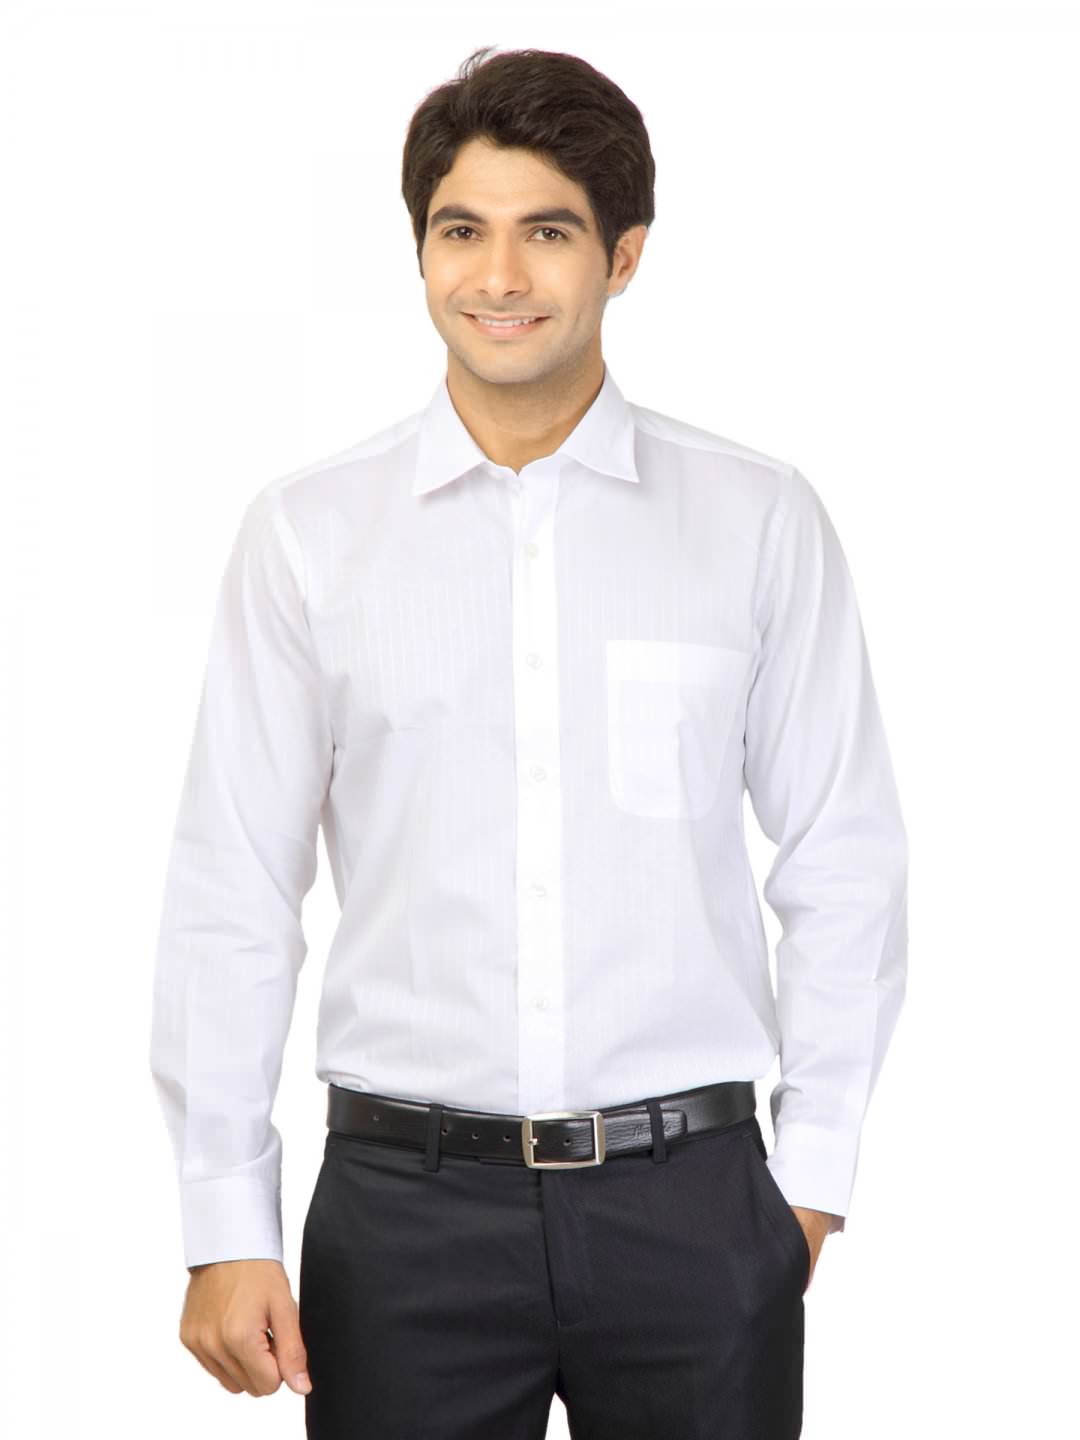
Arrow Men Stripes White Shirts
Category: Apparel / Topwear / Shirts
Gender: Men
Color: White
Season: Fall 2012
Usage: Formal